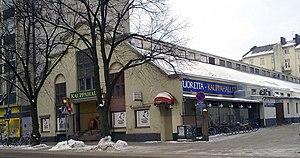
La Halle du marché de Pori est une halle située au centre de Pori en Finlande.